1766 Real del Monte strike

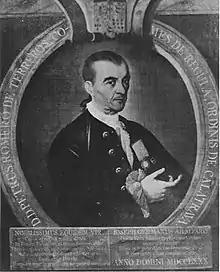
Pedro Romero de Terreros

The 1766 Real del Monte strike or 1766 miners' strike was a strike that occurred in the mines of Pachuca and Real del Monte when Pedro Romero de Terreros abolished the workers' party, reduced wages from 4 reales to 3 reales, and increased the workload to gain more profits.